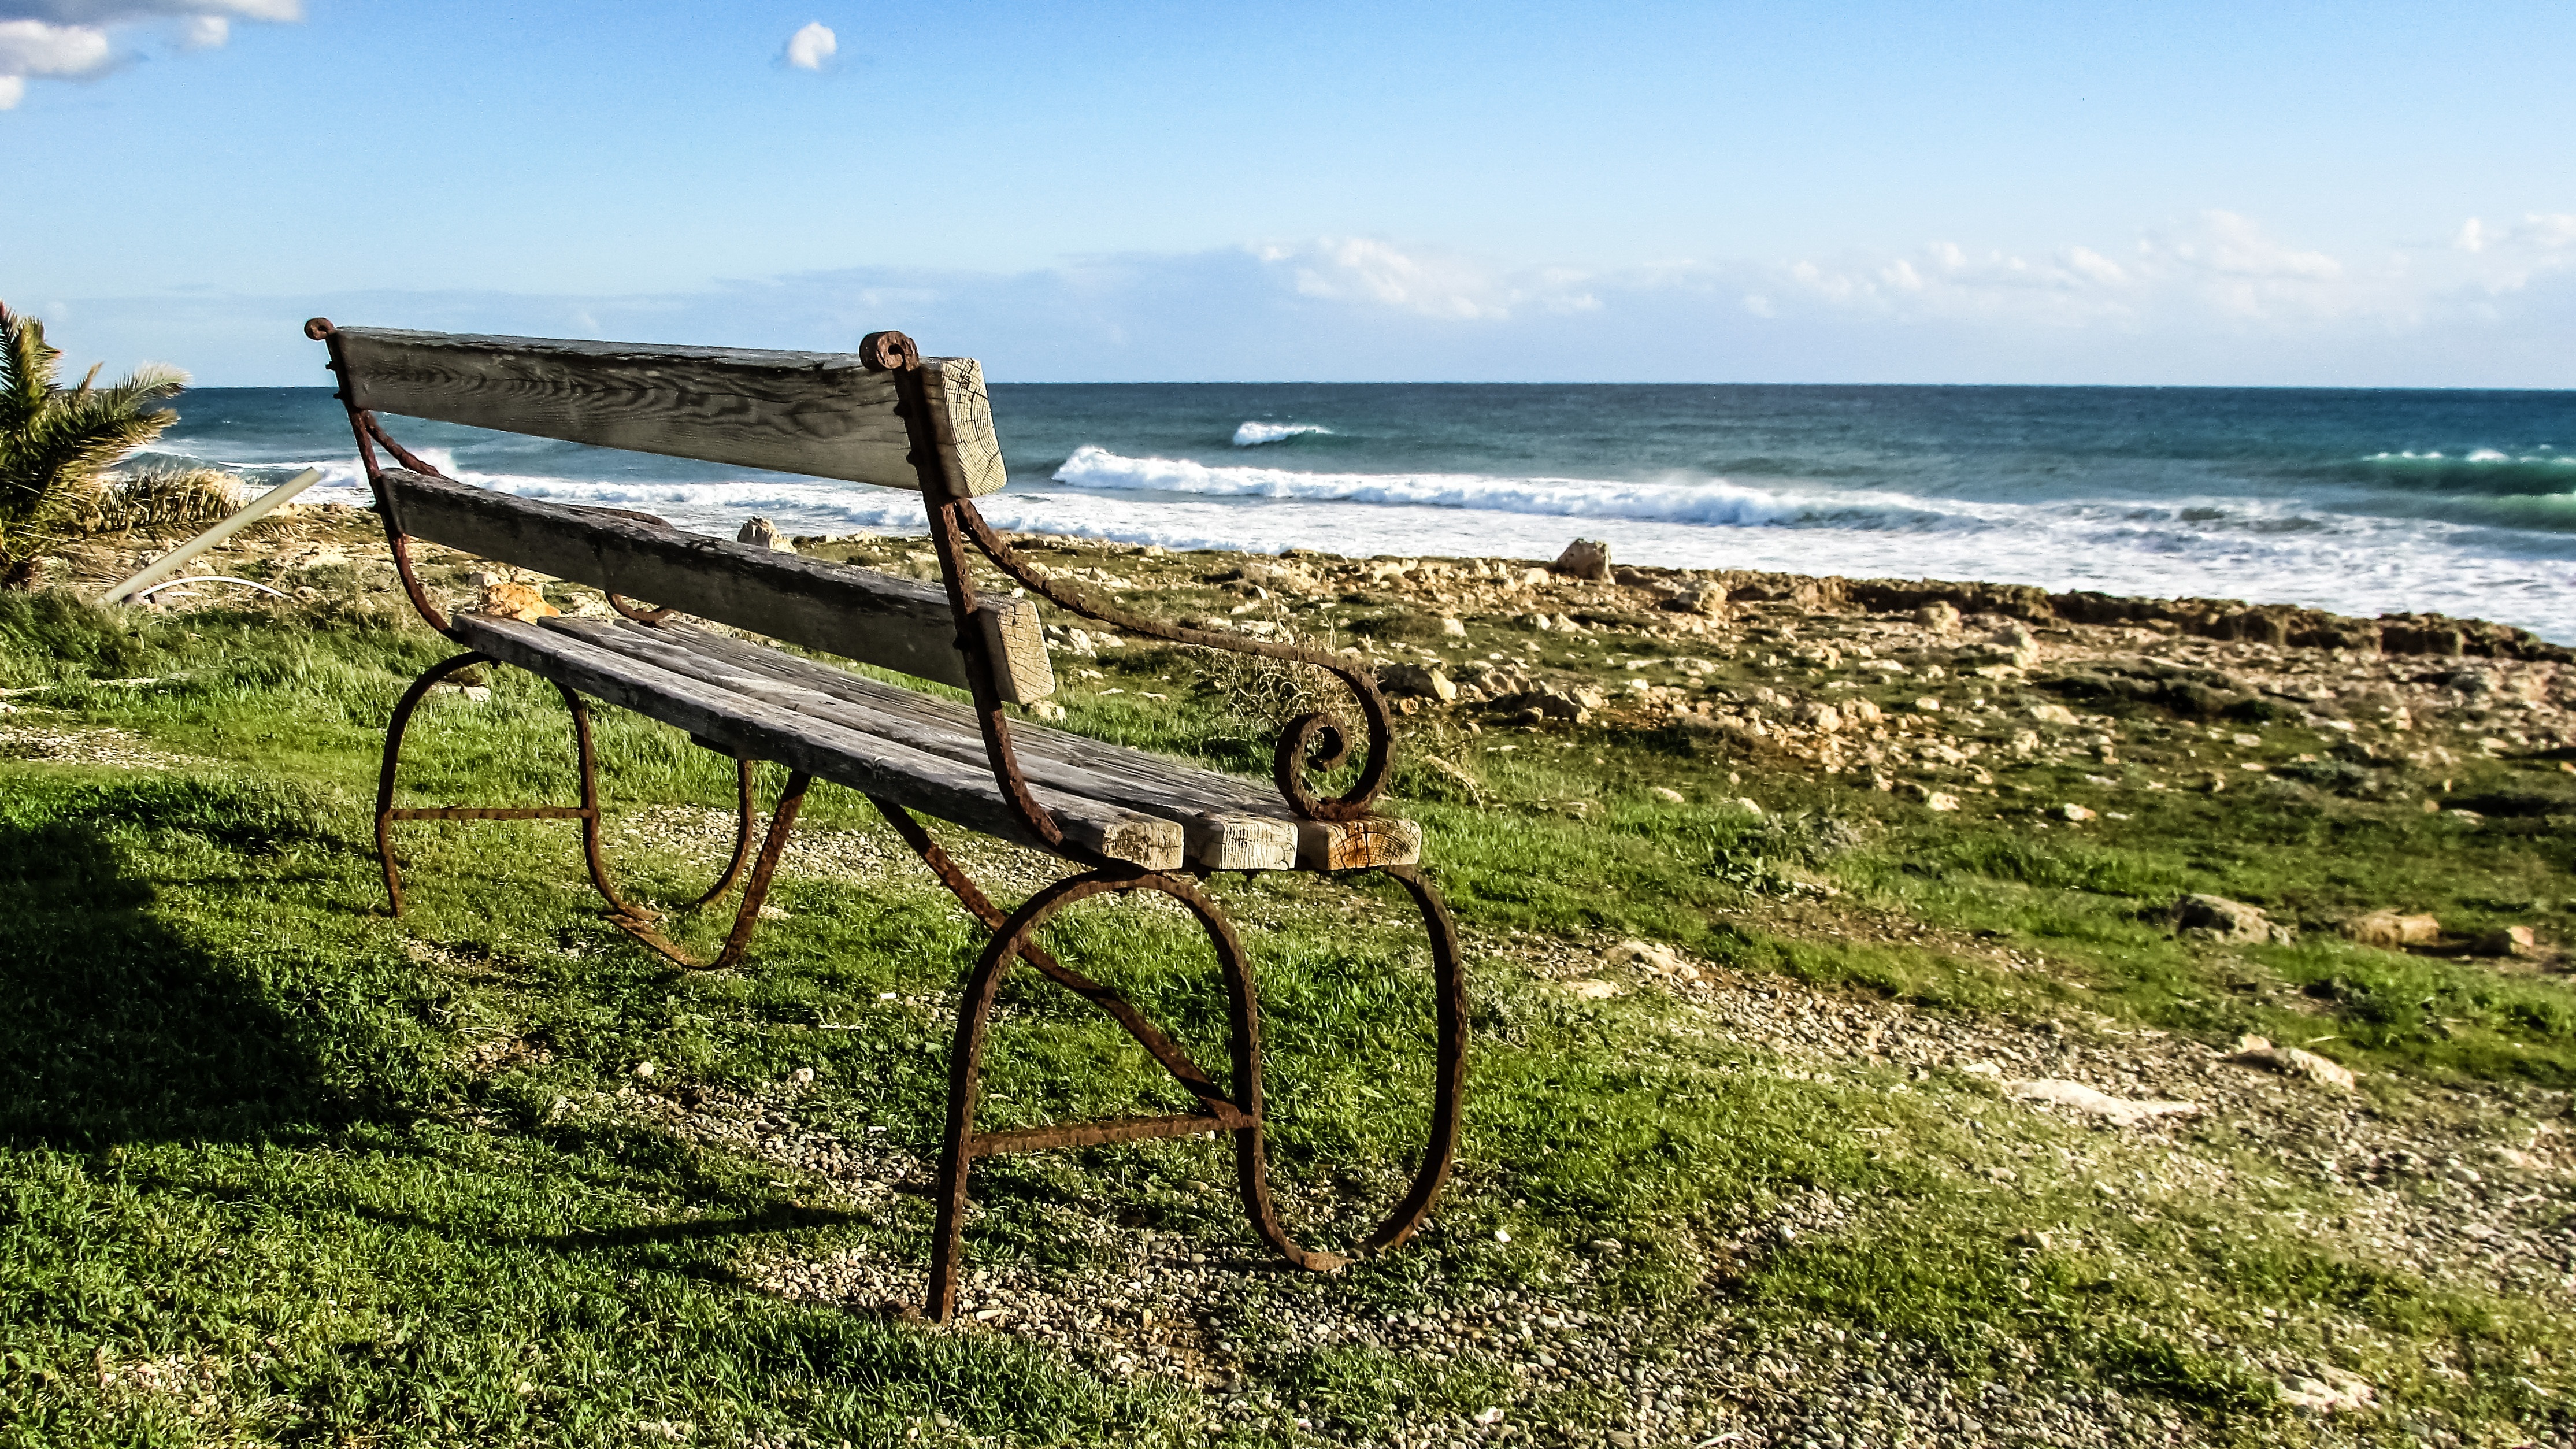
beach, sea, coast, ocean, shore, vacation, body of water, rusty, habitat, cyprus, ayia thekla